Eaglesvale Senior School

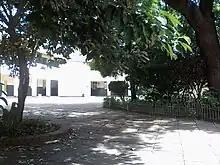
Eaglesvale View

In 1982, the school reopened with one black student and the rest white. Due to the new Zimbabwean Government’s policy of education for all, the school enrolment increased to 400 in the Junior School and eight hundred in the Senior School. The principal was Mr Stokes.